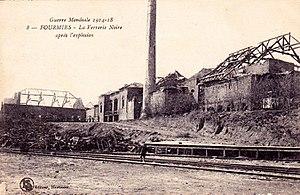
Fourmies - verrerie noire aprés explosion 14 18
Les Verreries de Fourmies sont la Verrerie du Houy fondée en 1599 et la Verrerie de Montplaisir en 1620. Elles sont les premières verreries installées dans le département du Nord à Fourmies.